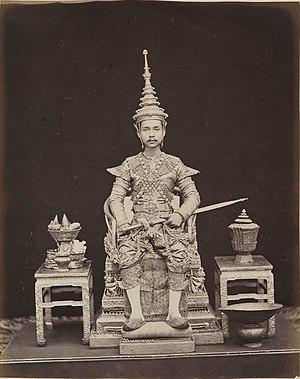
14 janvier : la France acquiert par traité avec les Nkomi la lagune Fernan Vaz au Gabon.